Safiye Ali

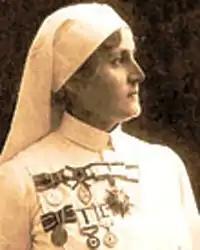

Safiye Ali (2 February 1894 – 5 July 1952) or Hatice Safiye Ali was a Turkish physician. She was the second female doctor in the Republic of Turkey. She graduated from the Robert College in Istanbul. She treated soldiers in the Balkan Wars, World War I, and the Turkish War of Independence. She studied medicine in Germany in 1916 and opened her office in Istanbul in 1923.